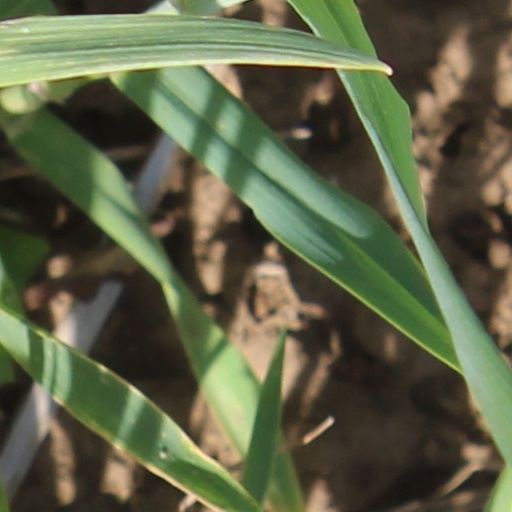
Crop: wheat